Adma wa Dafneh

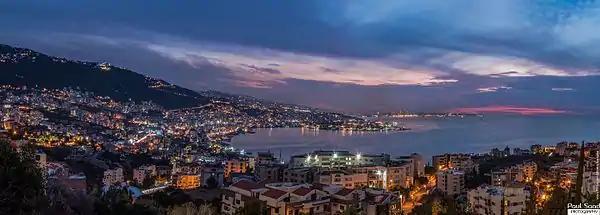
Jounieh At Sunset From Adma

Its elevation ranges between 100 and 330 meters above sea level and the town's total land area consists of 456 hectares. Adma wa Dafneh is markedly more vacant and vast than most Lebanese settlements, and is strongly connected to Jounieh and Tabarja to its south and north respectively. Adma wa Dafneh's inhabitants are predominantly Maronite Christians.